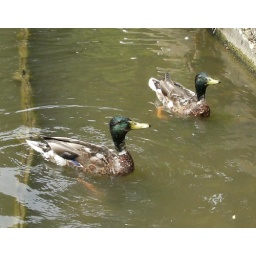
Although these are displaying the colours of the female Mallard these are males. You can tell by the orange beak. Photo by Nick Hennessy